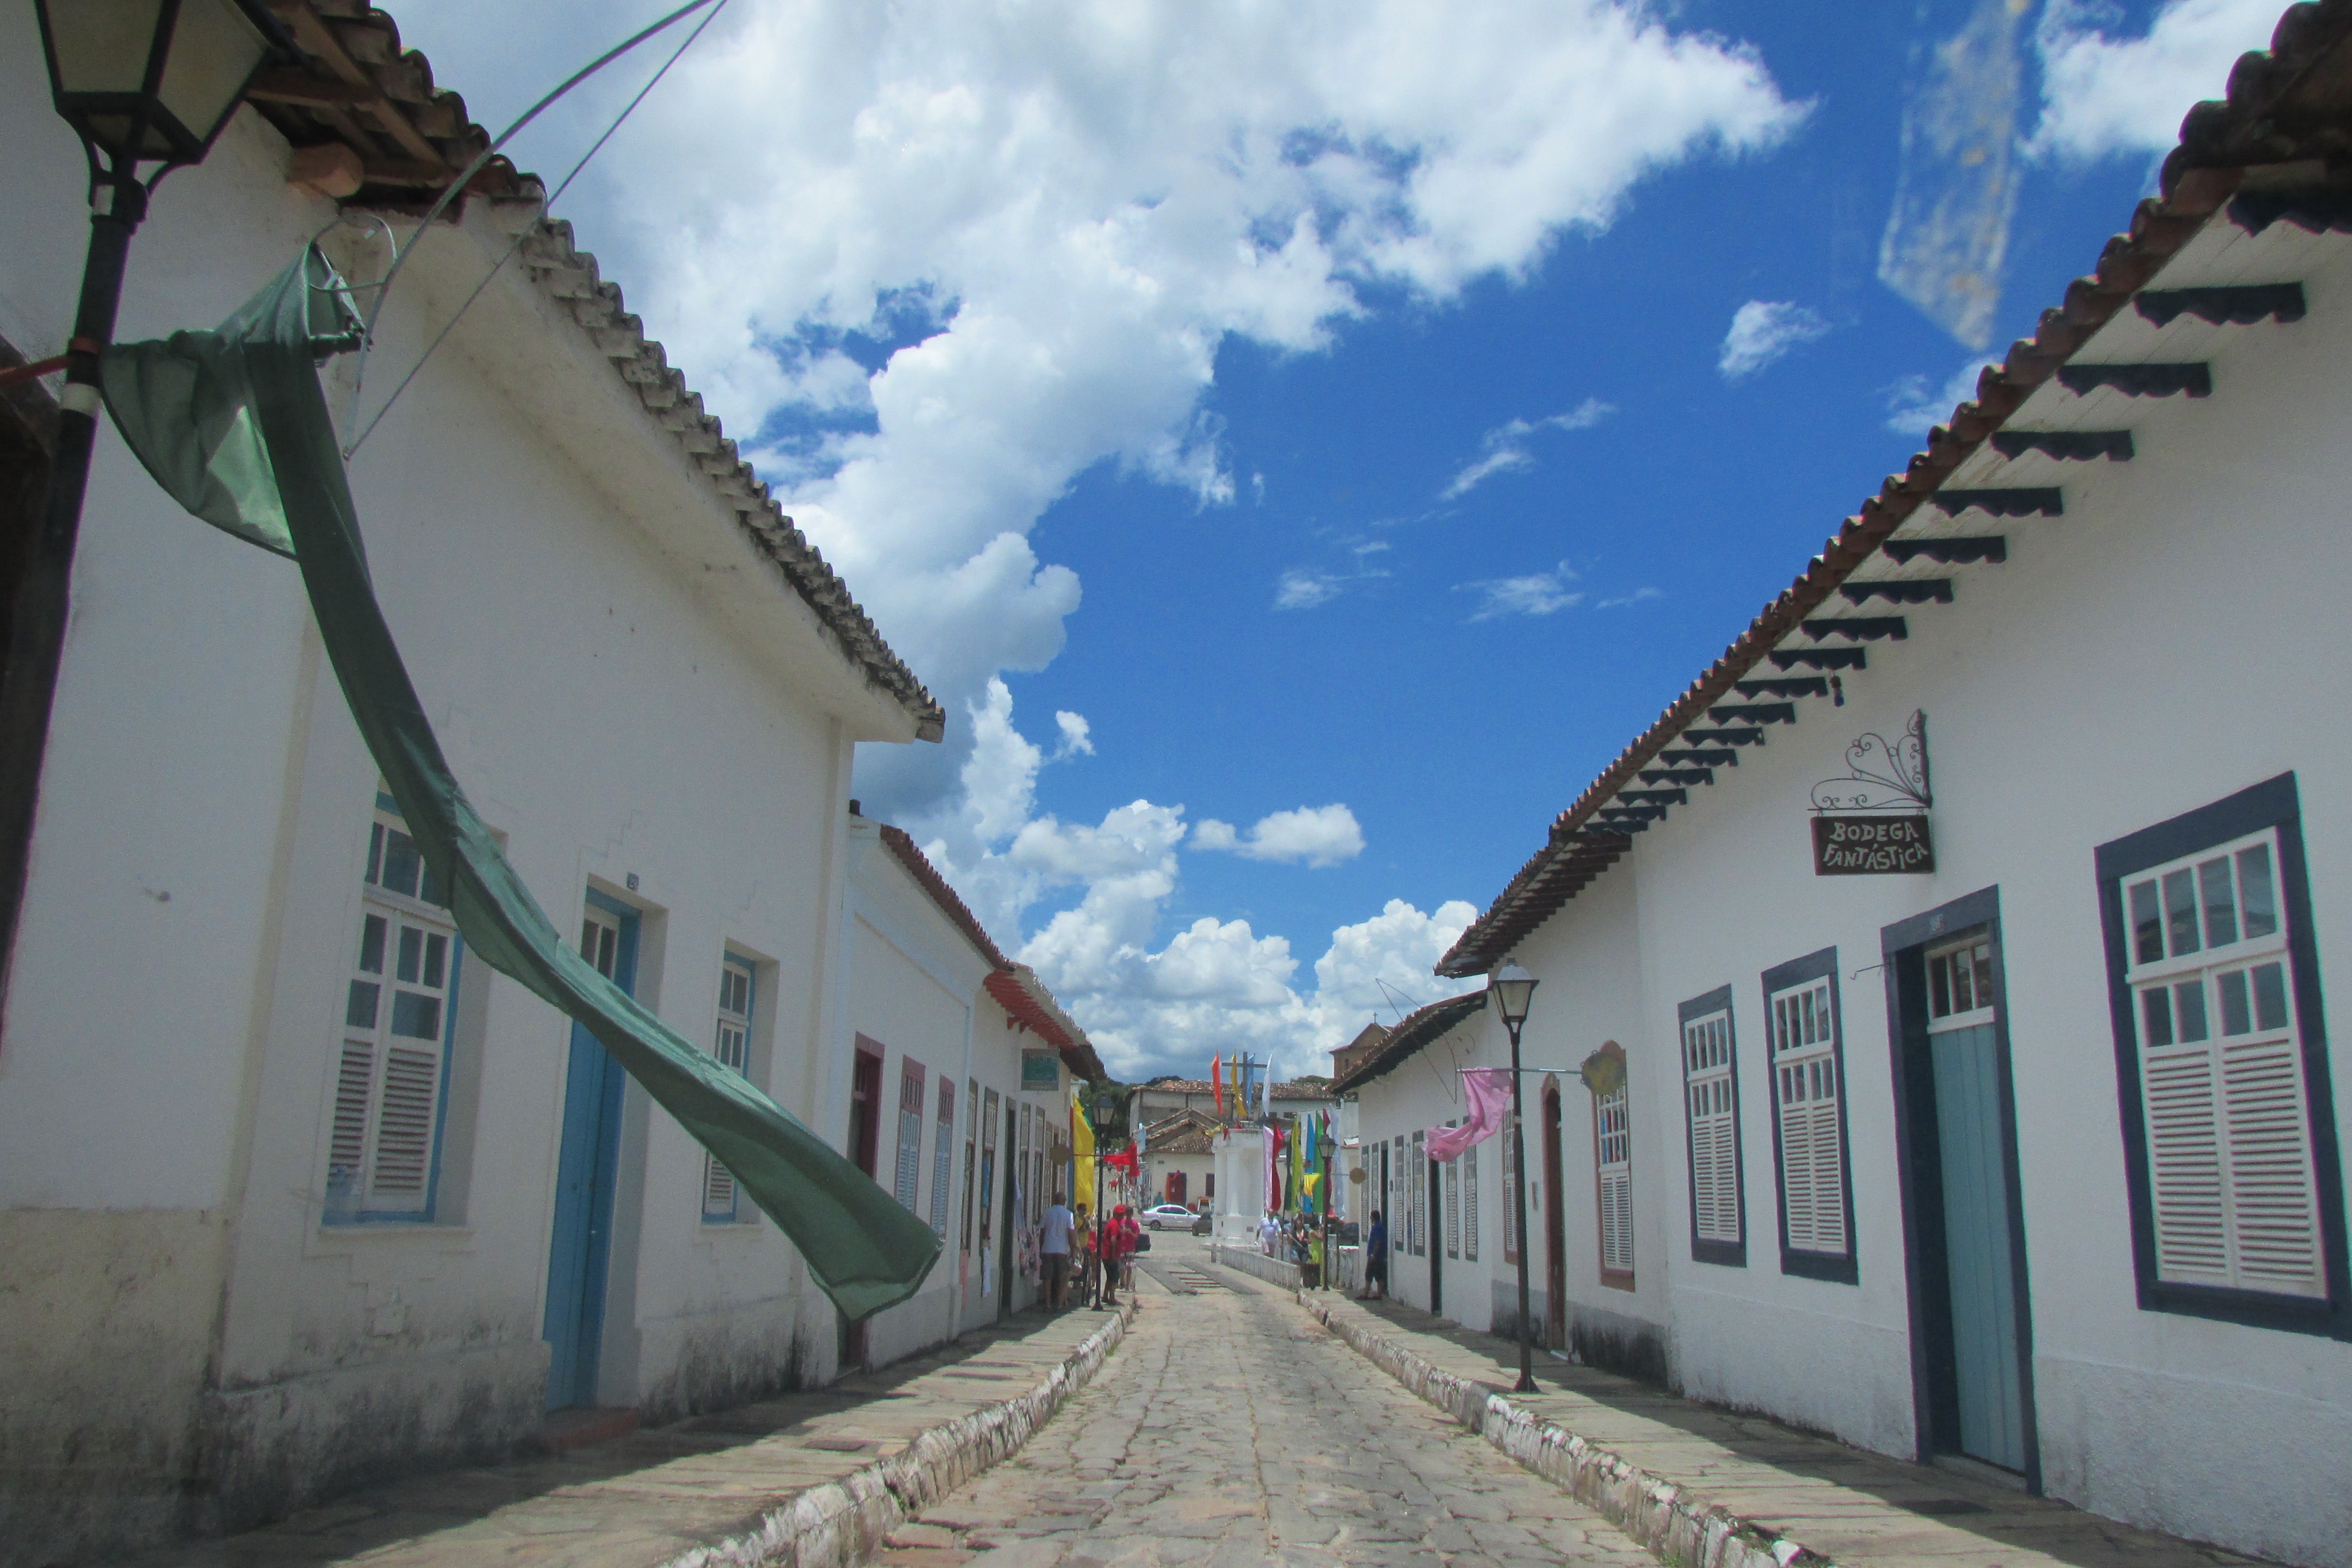
car, town, city, urban, village, facade, property, tourism, trip, mirror, beautiful, state, wonderful, tours, goias velho